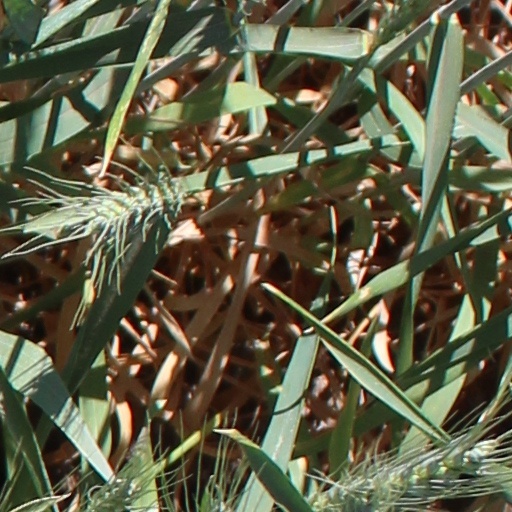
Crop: wheat